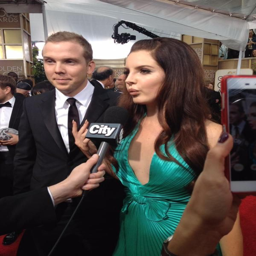
rock artist on the red carpet of awards